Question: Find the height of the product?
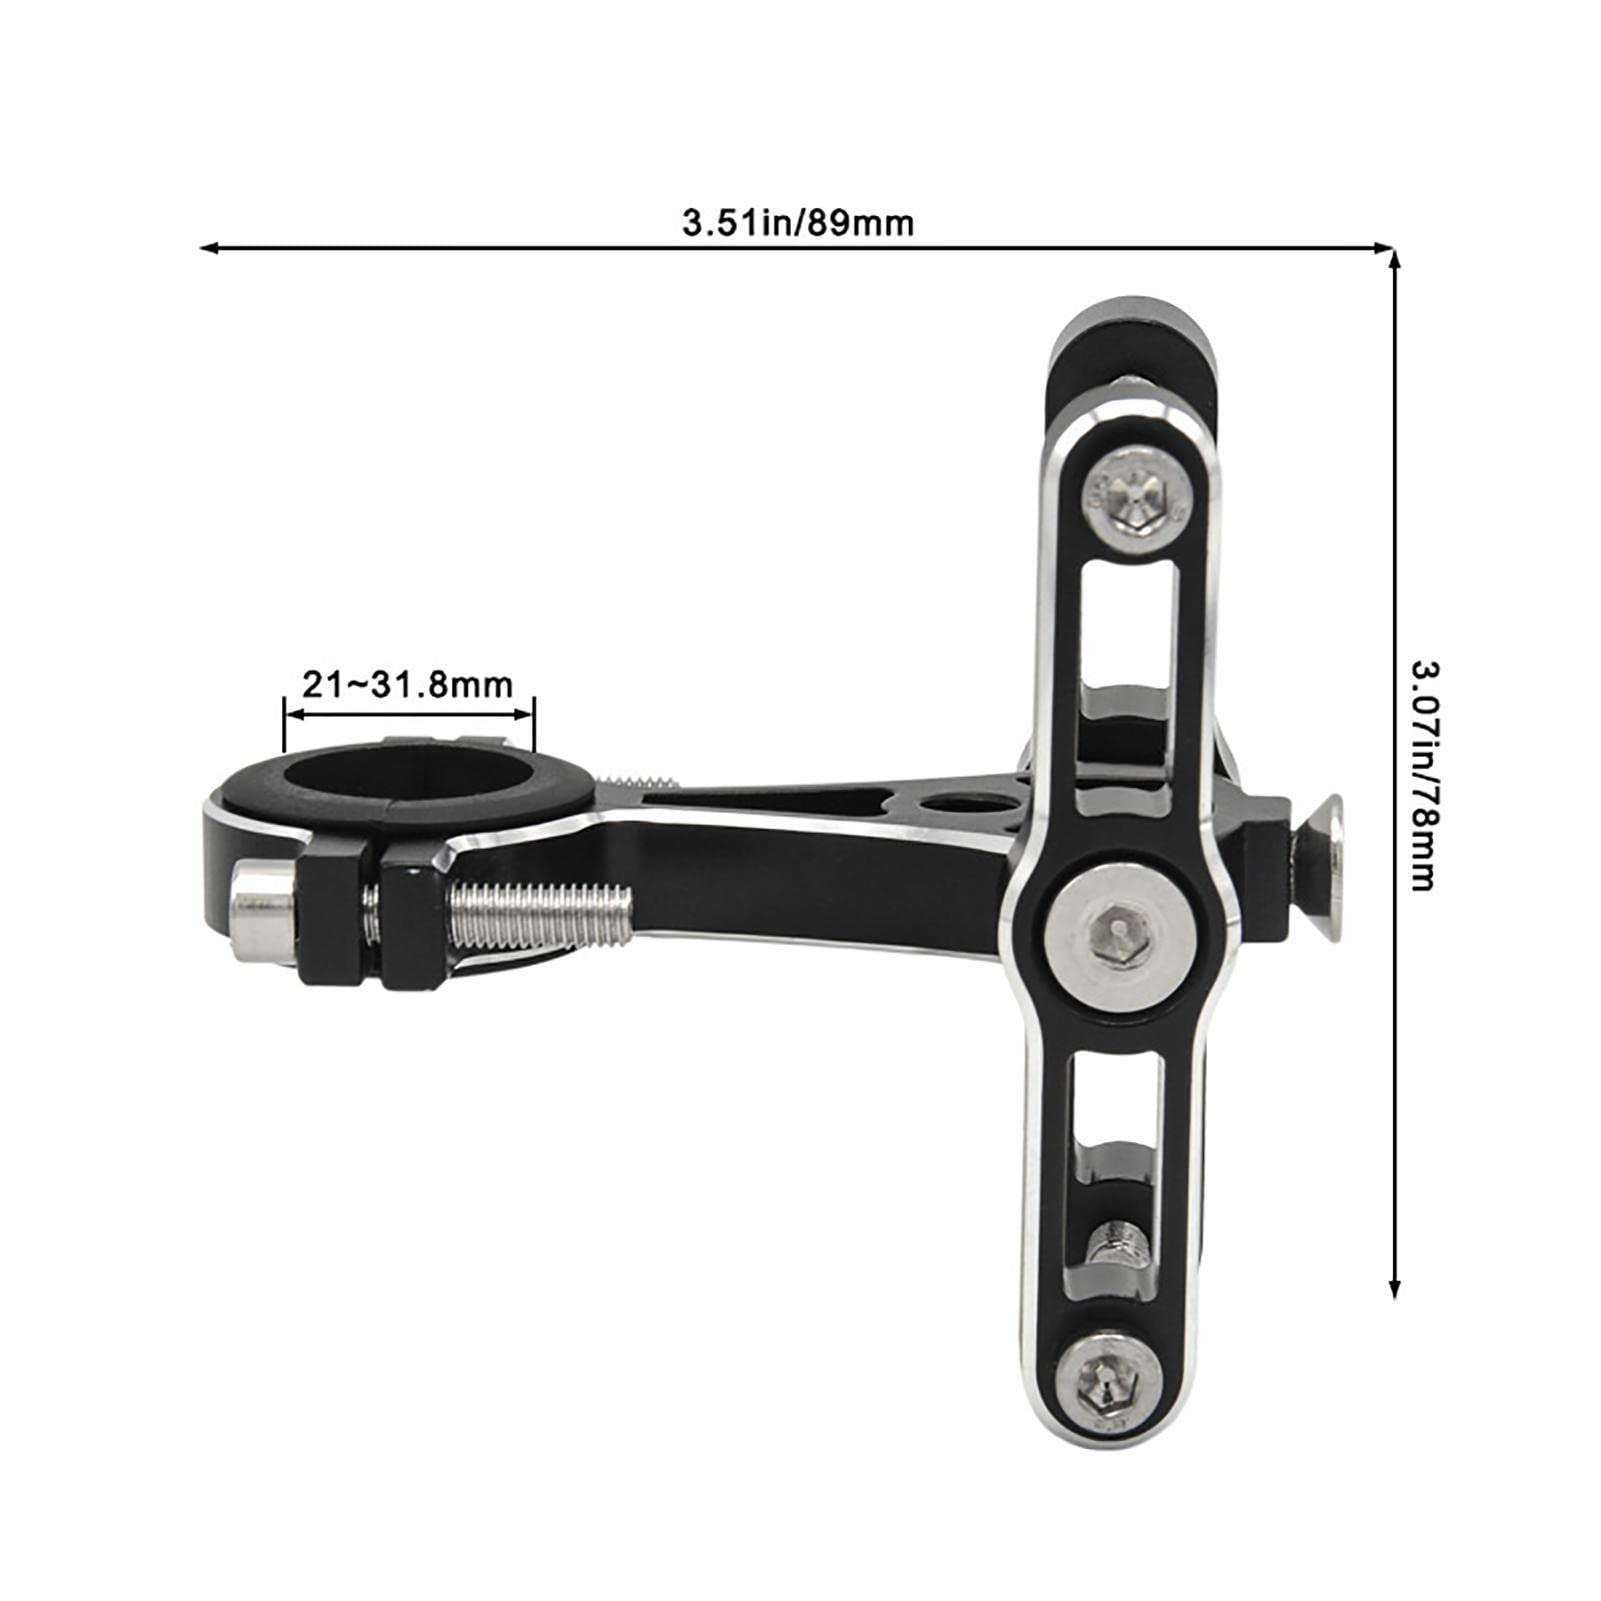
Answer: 78.0 millimetre